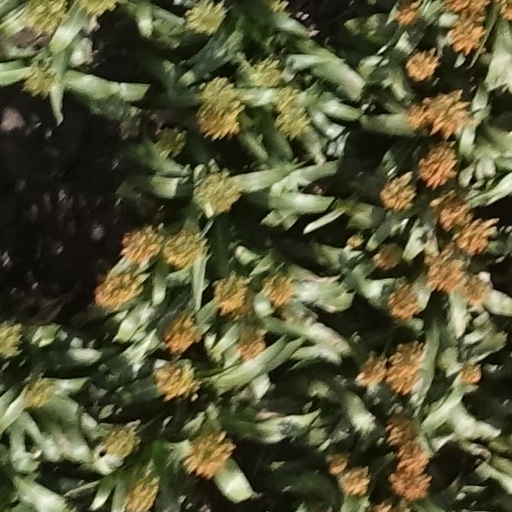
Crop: sorghum